Pusha T

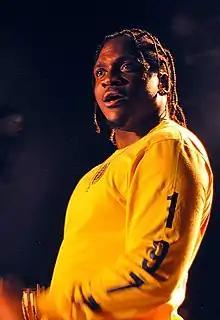
Pusha T performing in 2015

Terrence LeVarr Thornton (born May 13, 1977), better known by his stage name Pusha T, is an American rapper. He rose to prominence as one half of the Virginia-based hip hop duo Clipse, which he formed with his older brother Malice. Formed in 1994, the duo were discovered by Pharrell Williams and signed with his record label Star Trak Entertainment, an imprint of Arista Records, in 2001. They initially released three studio albums—"Lord Willin'" (2002), "Hell Hath No Fury" (2006) and "Til the Casket Drops" (2009)—to mild commercial success; the former spawned the "Billboard" Hot 100-top 40 singles "Grindin'" and "When the Last Time", for which they became best known. The pair would later release "Let God Sort ‘Em Out" in 2025, to much initial critical acclaim.